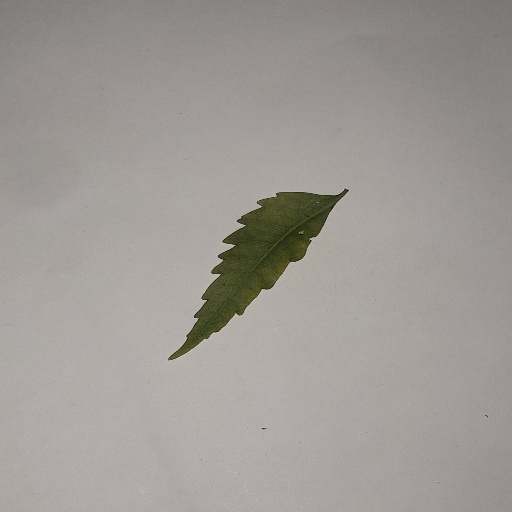
Species: Neem
Leaf condition: Yellow Leaf